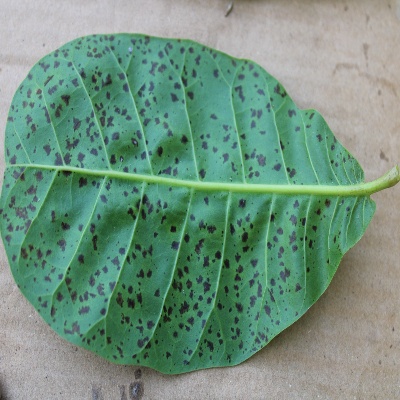
Crop: Cashew
Condition: anthracnose